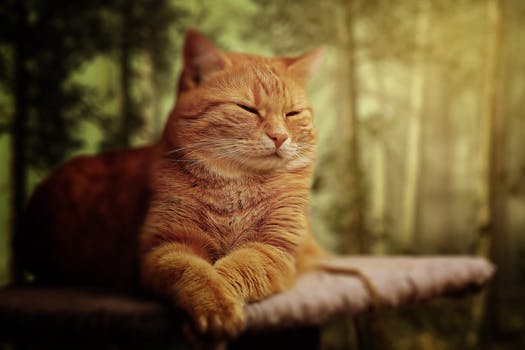
Label: No Watermark